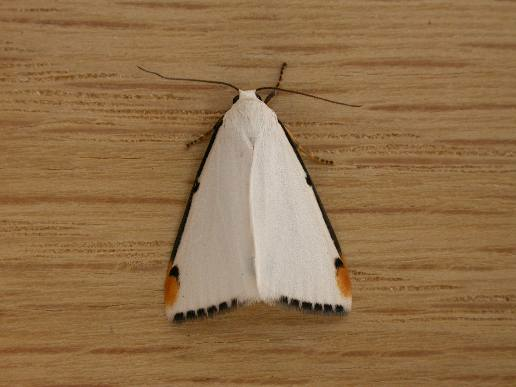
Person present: No